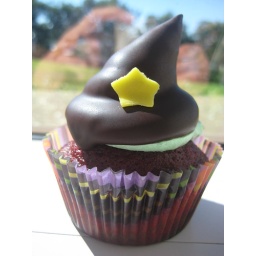
Hi hat cupcakes - red velvet cupcake with green italian meringue dipped in semi-sweet chocolate.Halloween cupcake order for 5 doz cupcakes